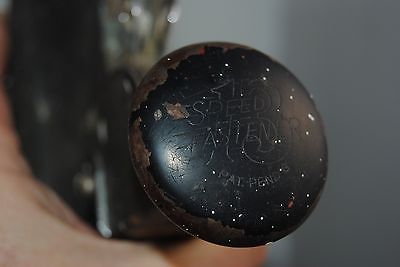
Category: stapler